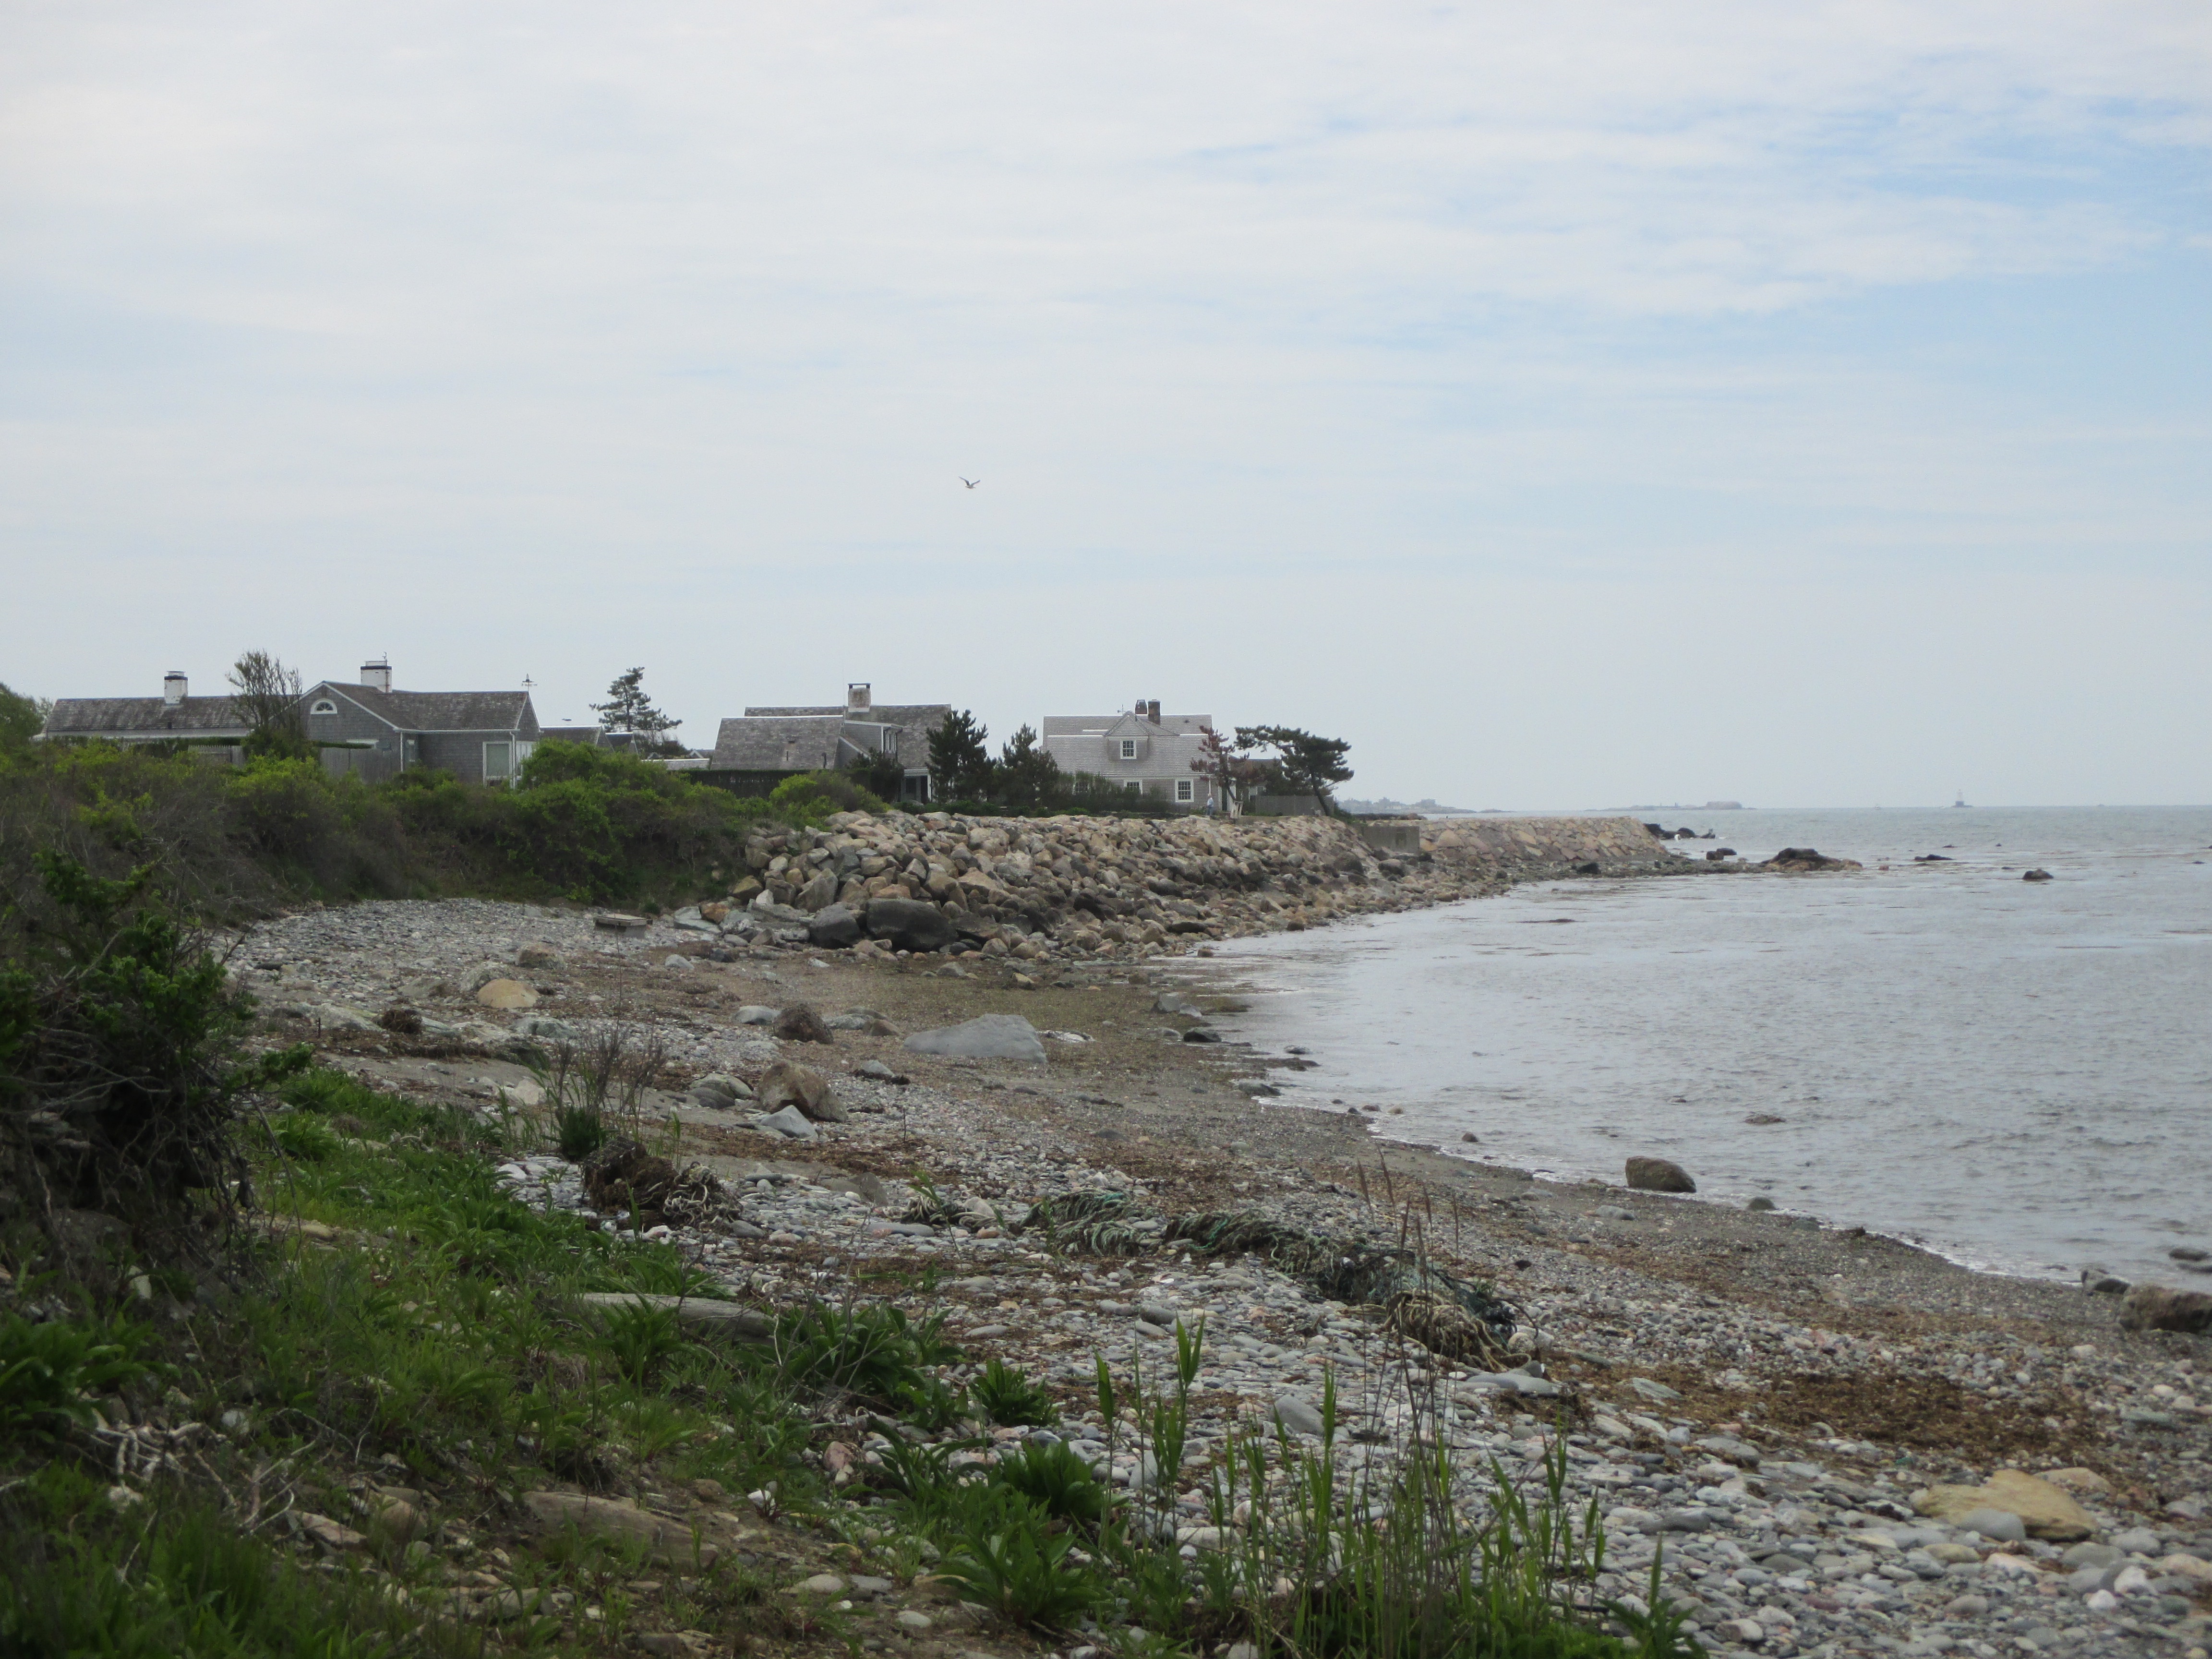
beach, sea, coast, rock, ocean, shore, cliff, cove, tower, bay, terrain, waterway, body of water, ruins, cape